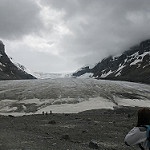
Scene: Outdoor